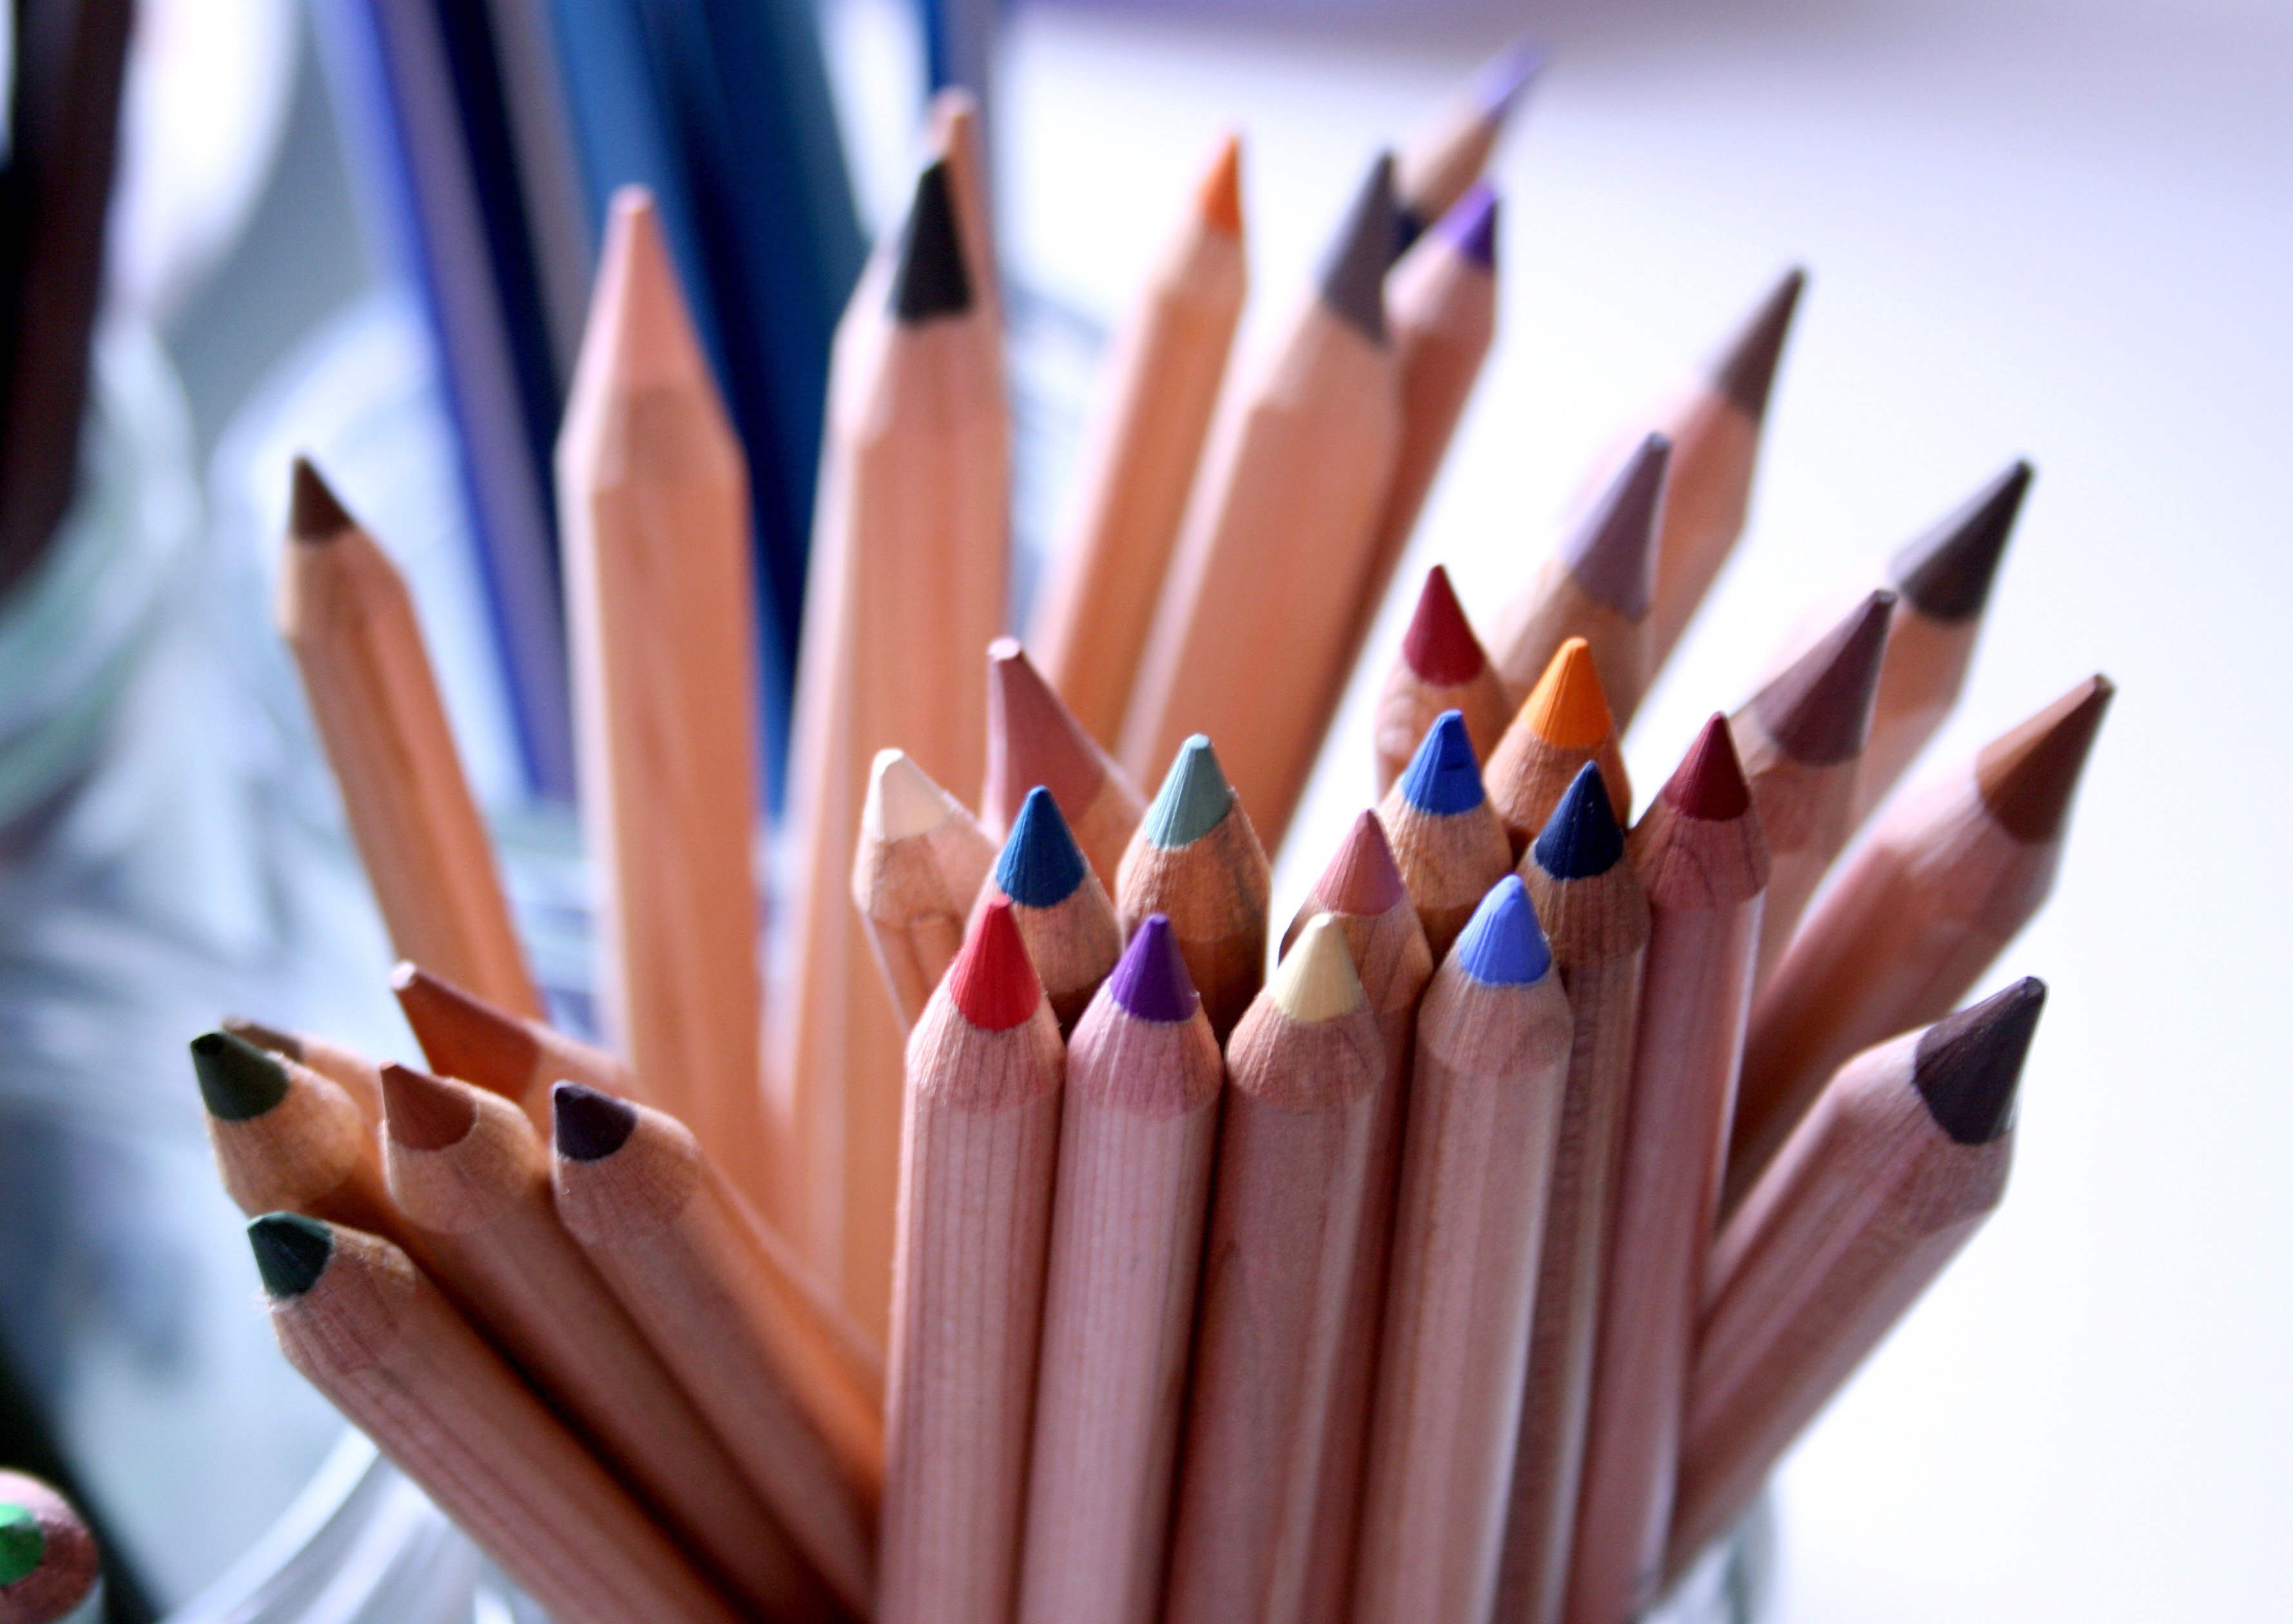
hand, pencil, finger, color, nail, close up